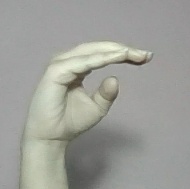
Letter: jeem